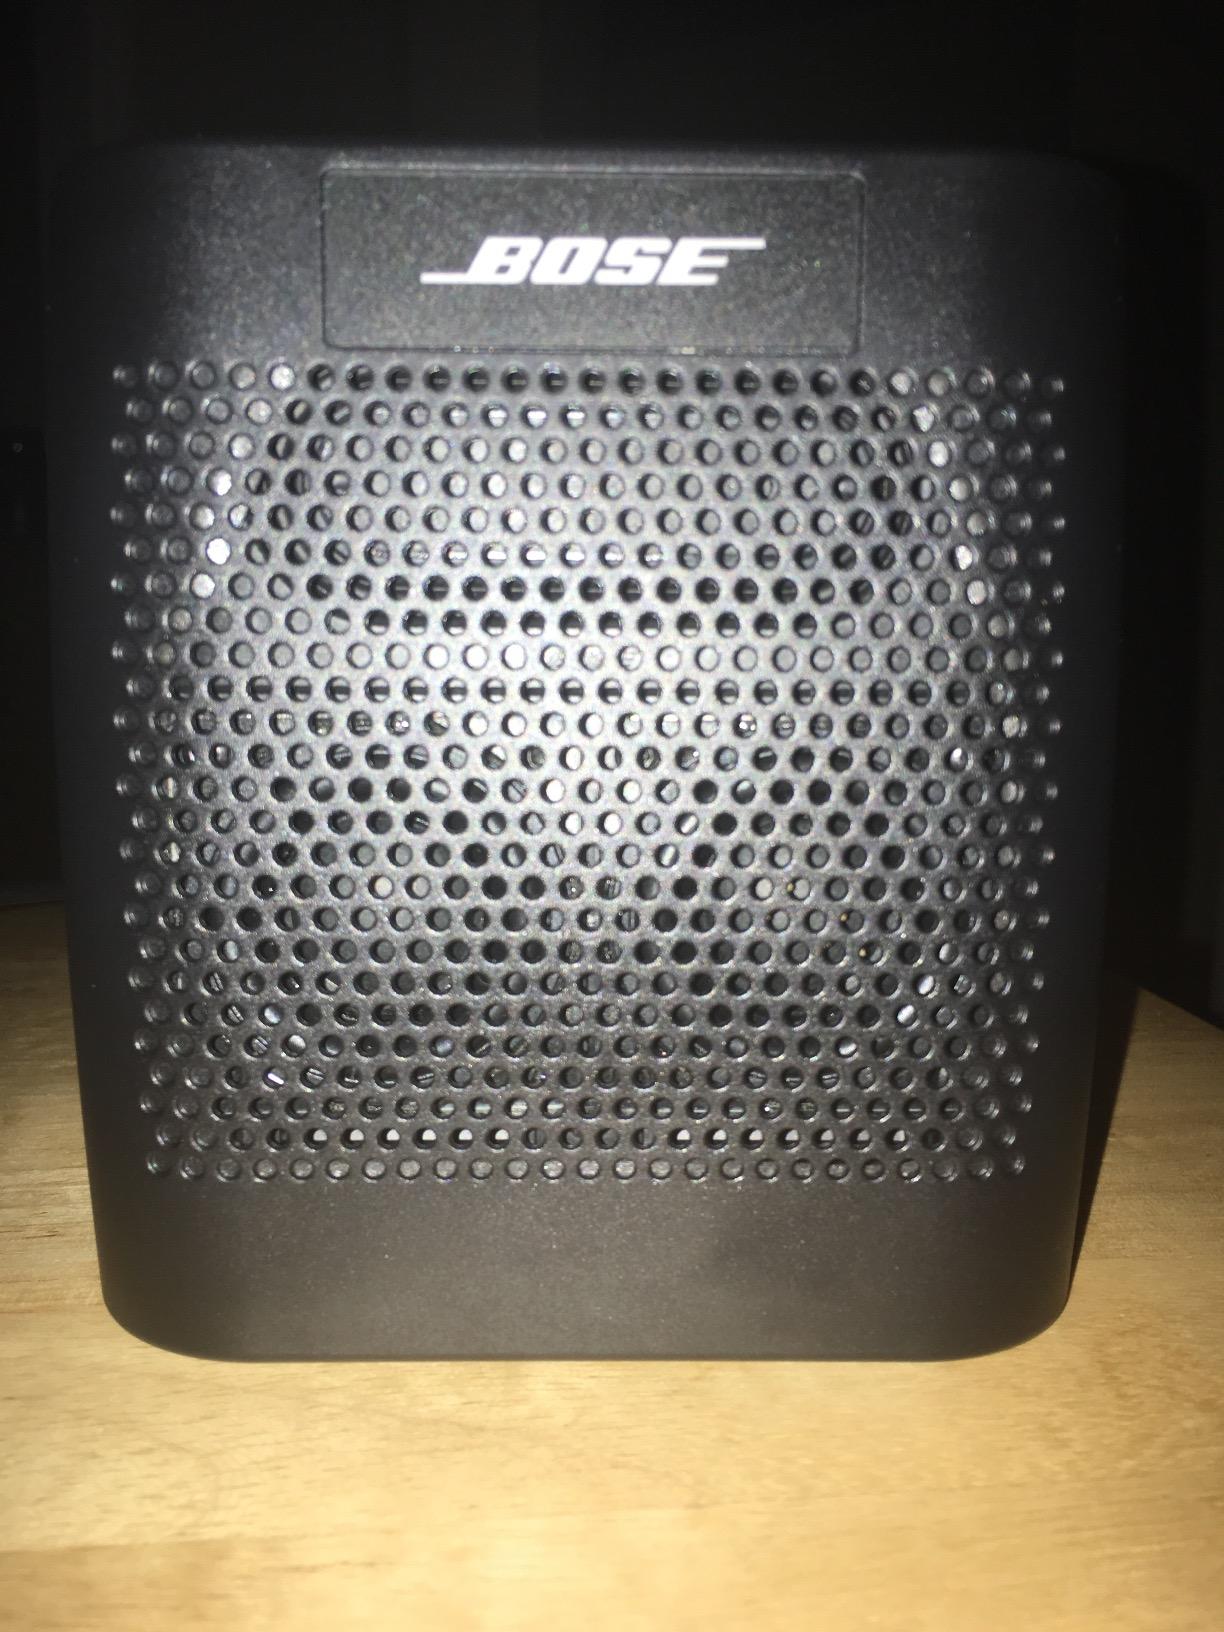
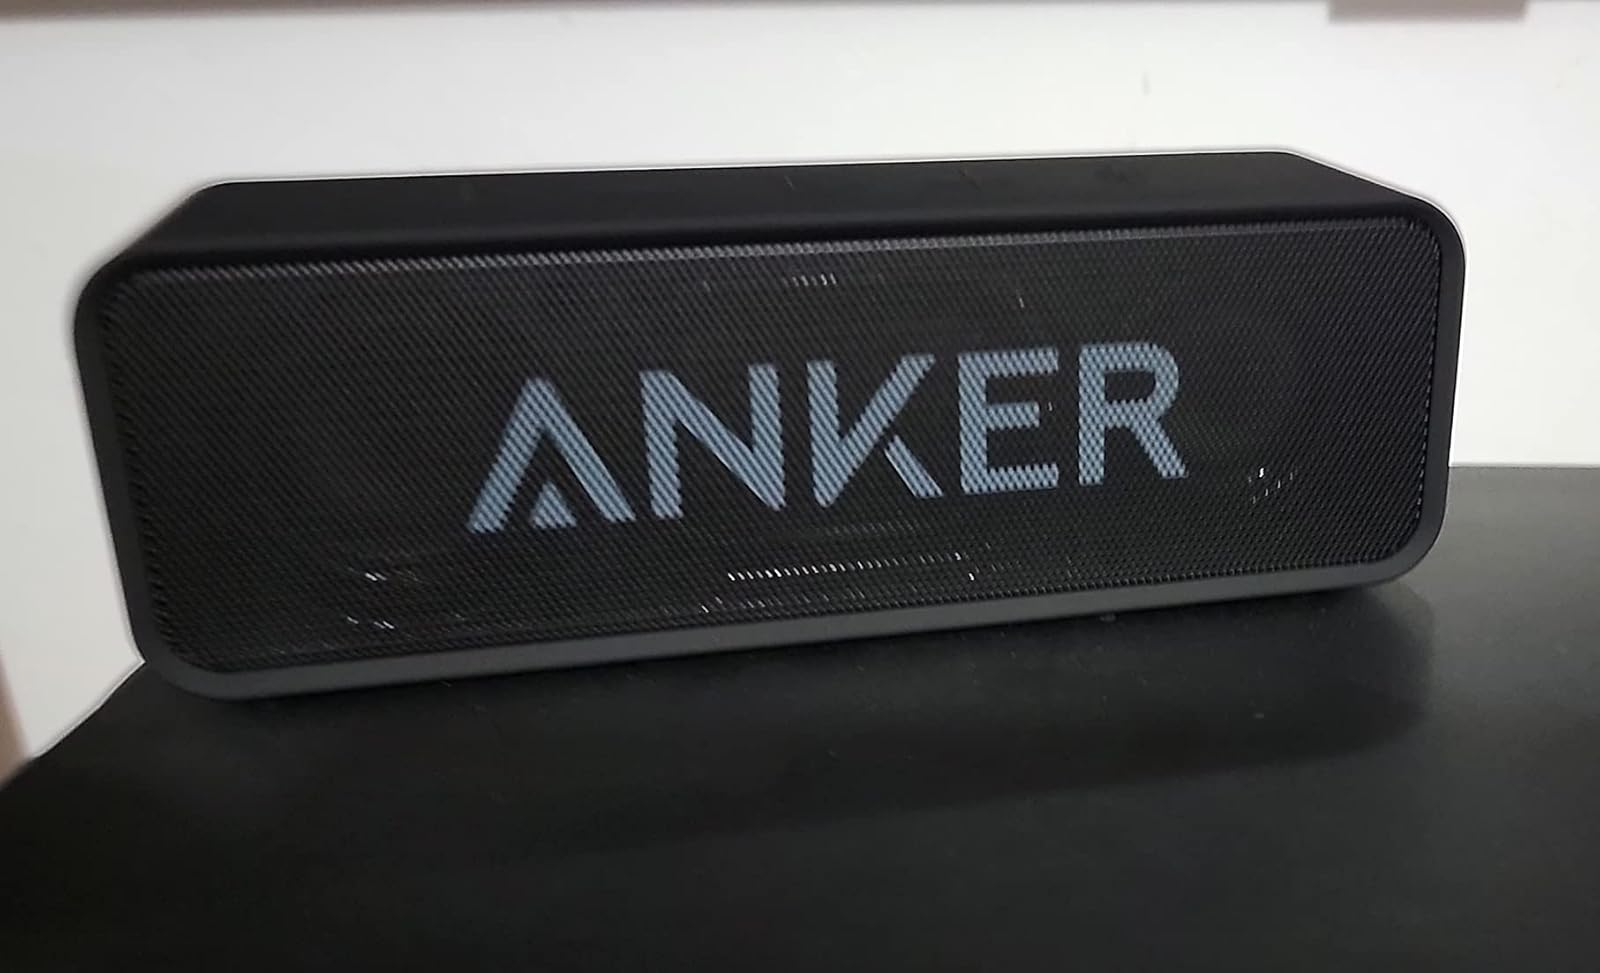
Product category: speaker
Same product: no